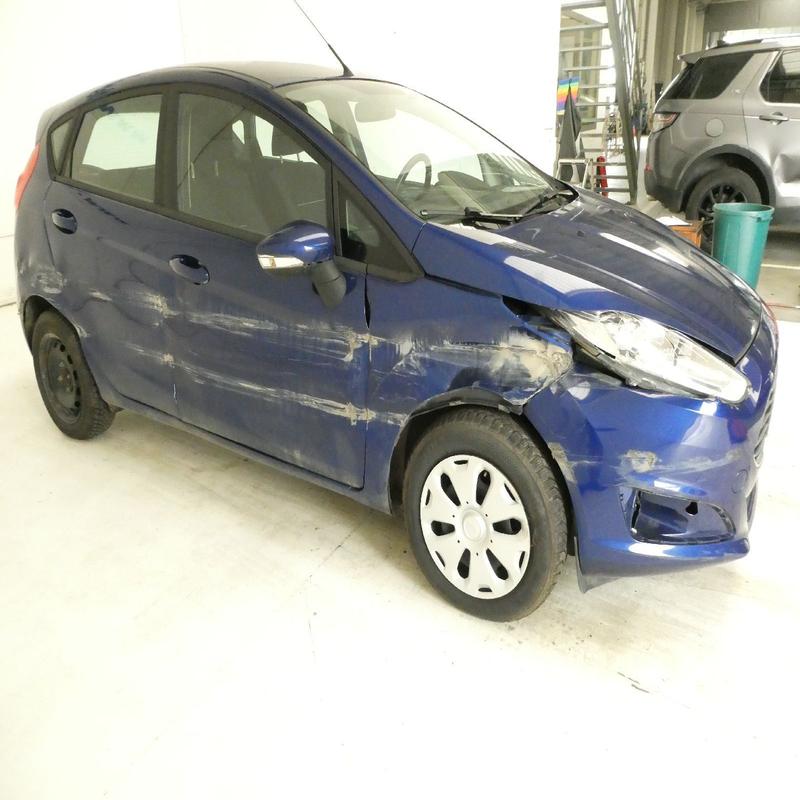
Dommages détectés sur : pare-choc avant, feu avant droit, aile avant droite, porte avant droite, porte arrière droite, aile arrière droite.
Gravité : majeur